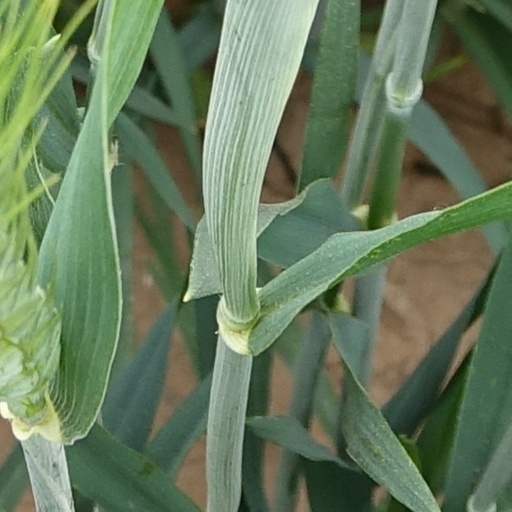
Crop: wheat